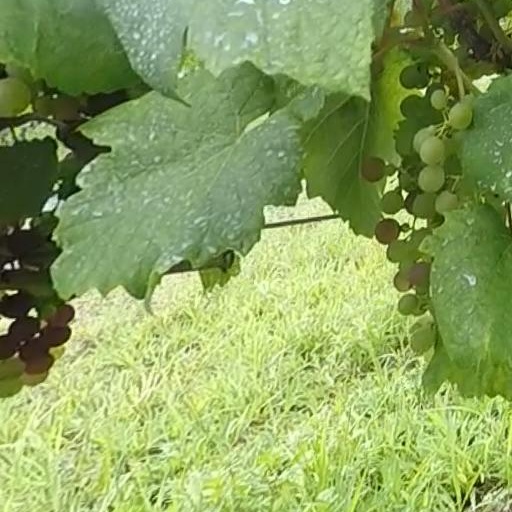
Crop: grape